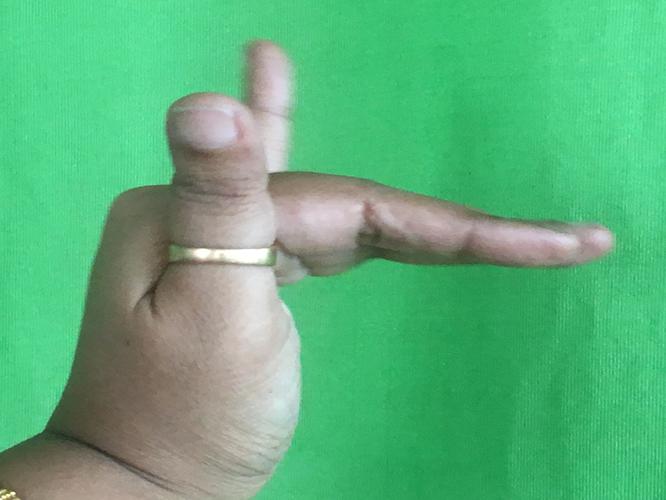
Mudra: Mrigasirsha
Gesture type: single_hand